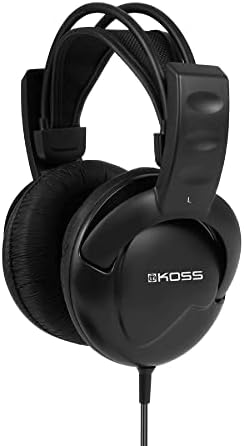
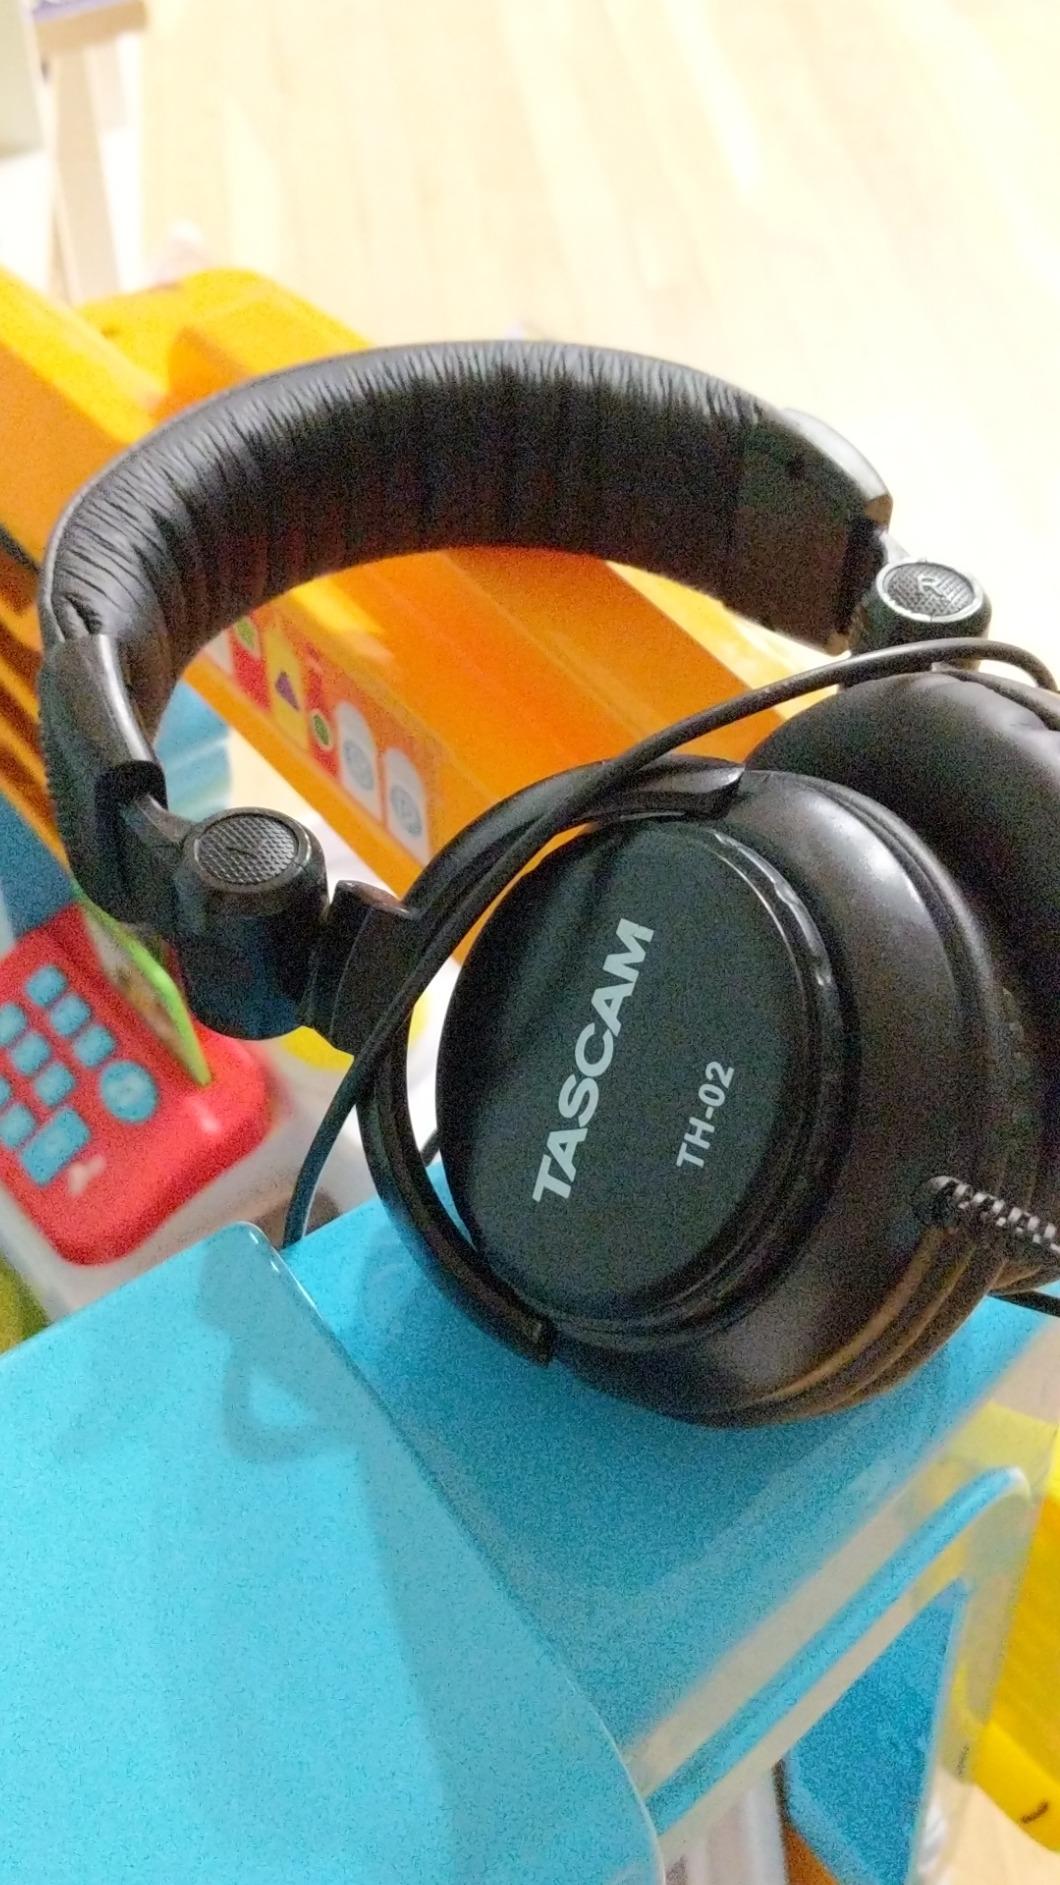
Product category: headphones
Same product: no